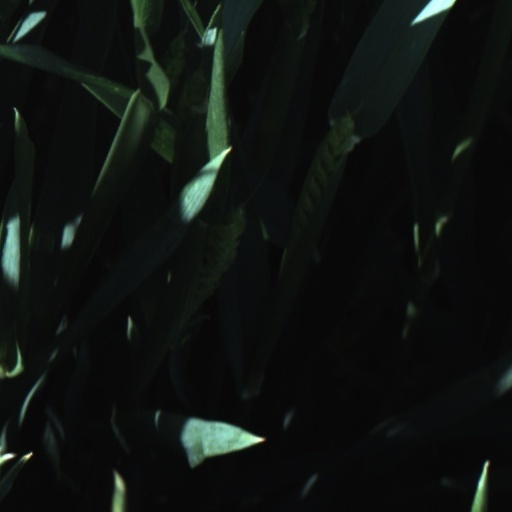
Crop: wheat